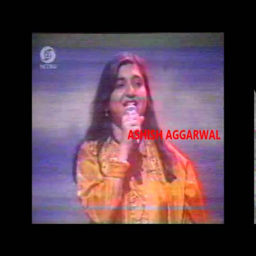
pop artist & show from the 90s